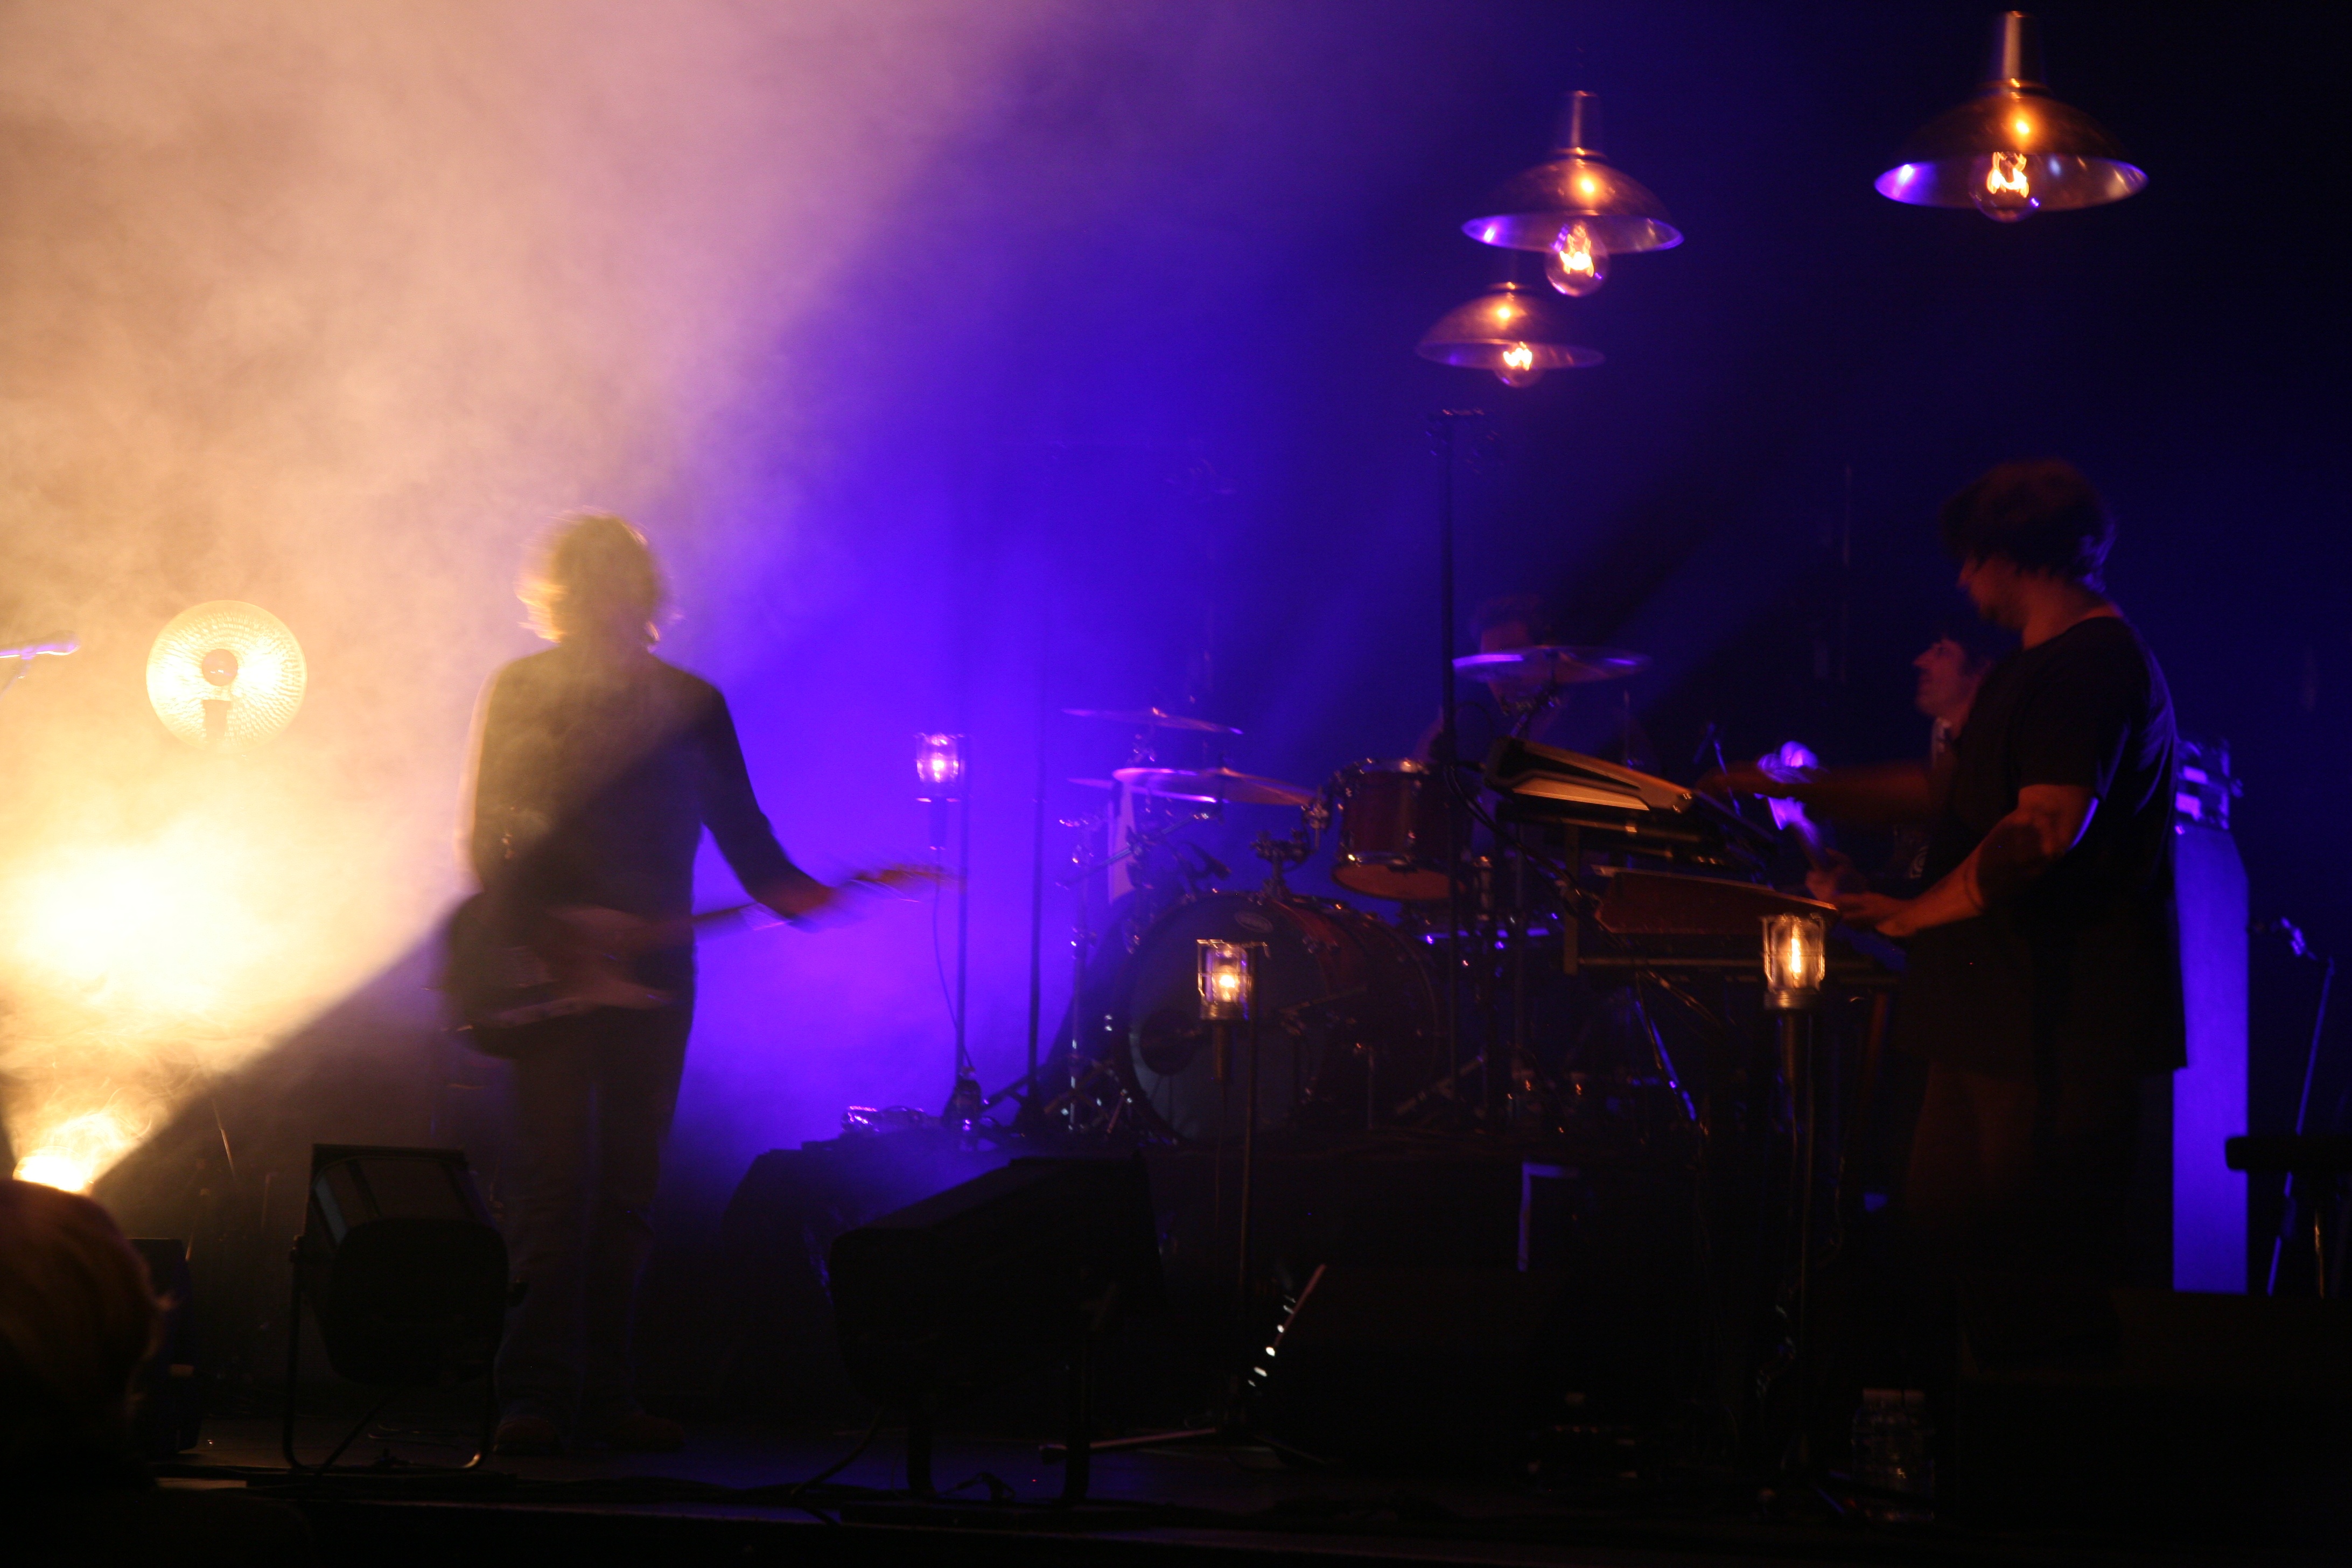
music, concert, musician, performance art, stage, performance, event, entertainment, murat, jeanlouismurat, villierssurmarne, festivaldemarne, fredjimenez, stephanereynaud, brunoclavaizolle, performing arts, rock concert, musical theatre